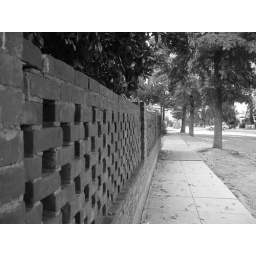
Taken on 11th street in Claremont, the only bad thing is that damn blurry car in the distance.